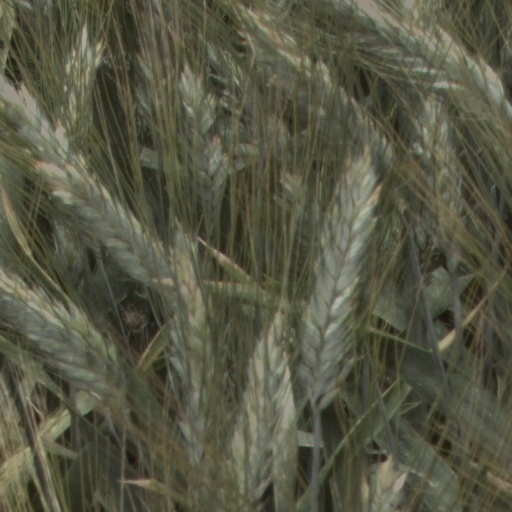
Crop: wheat